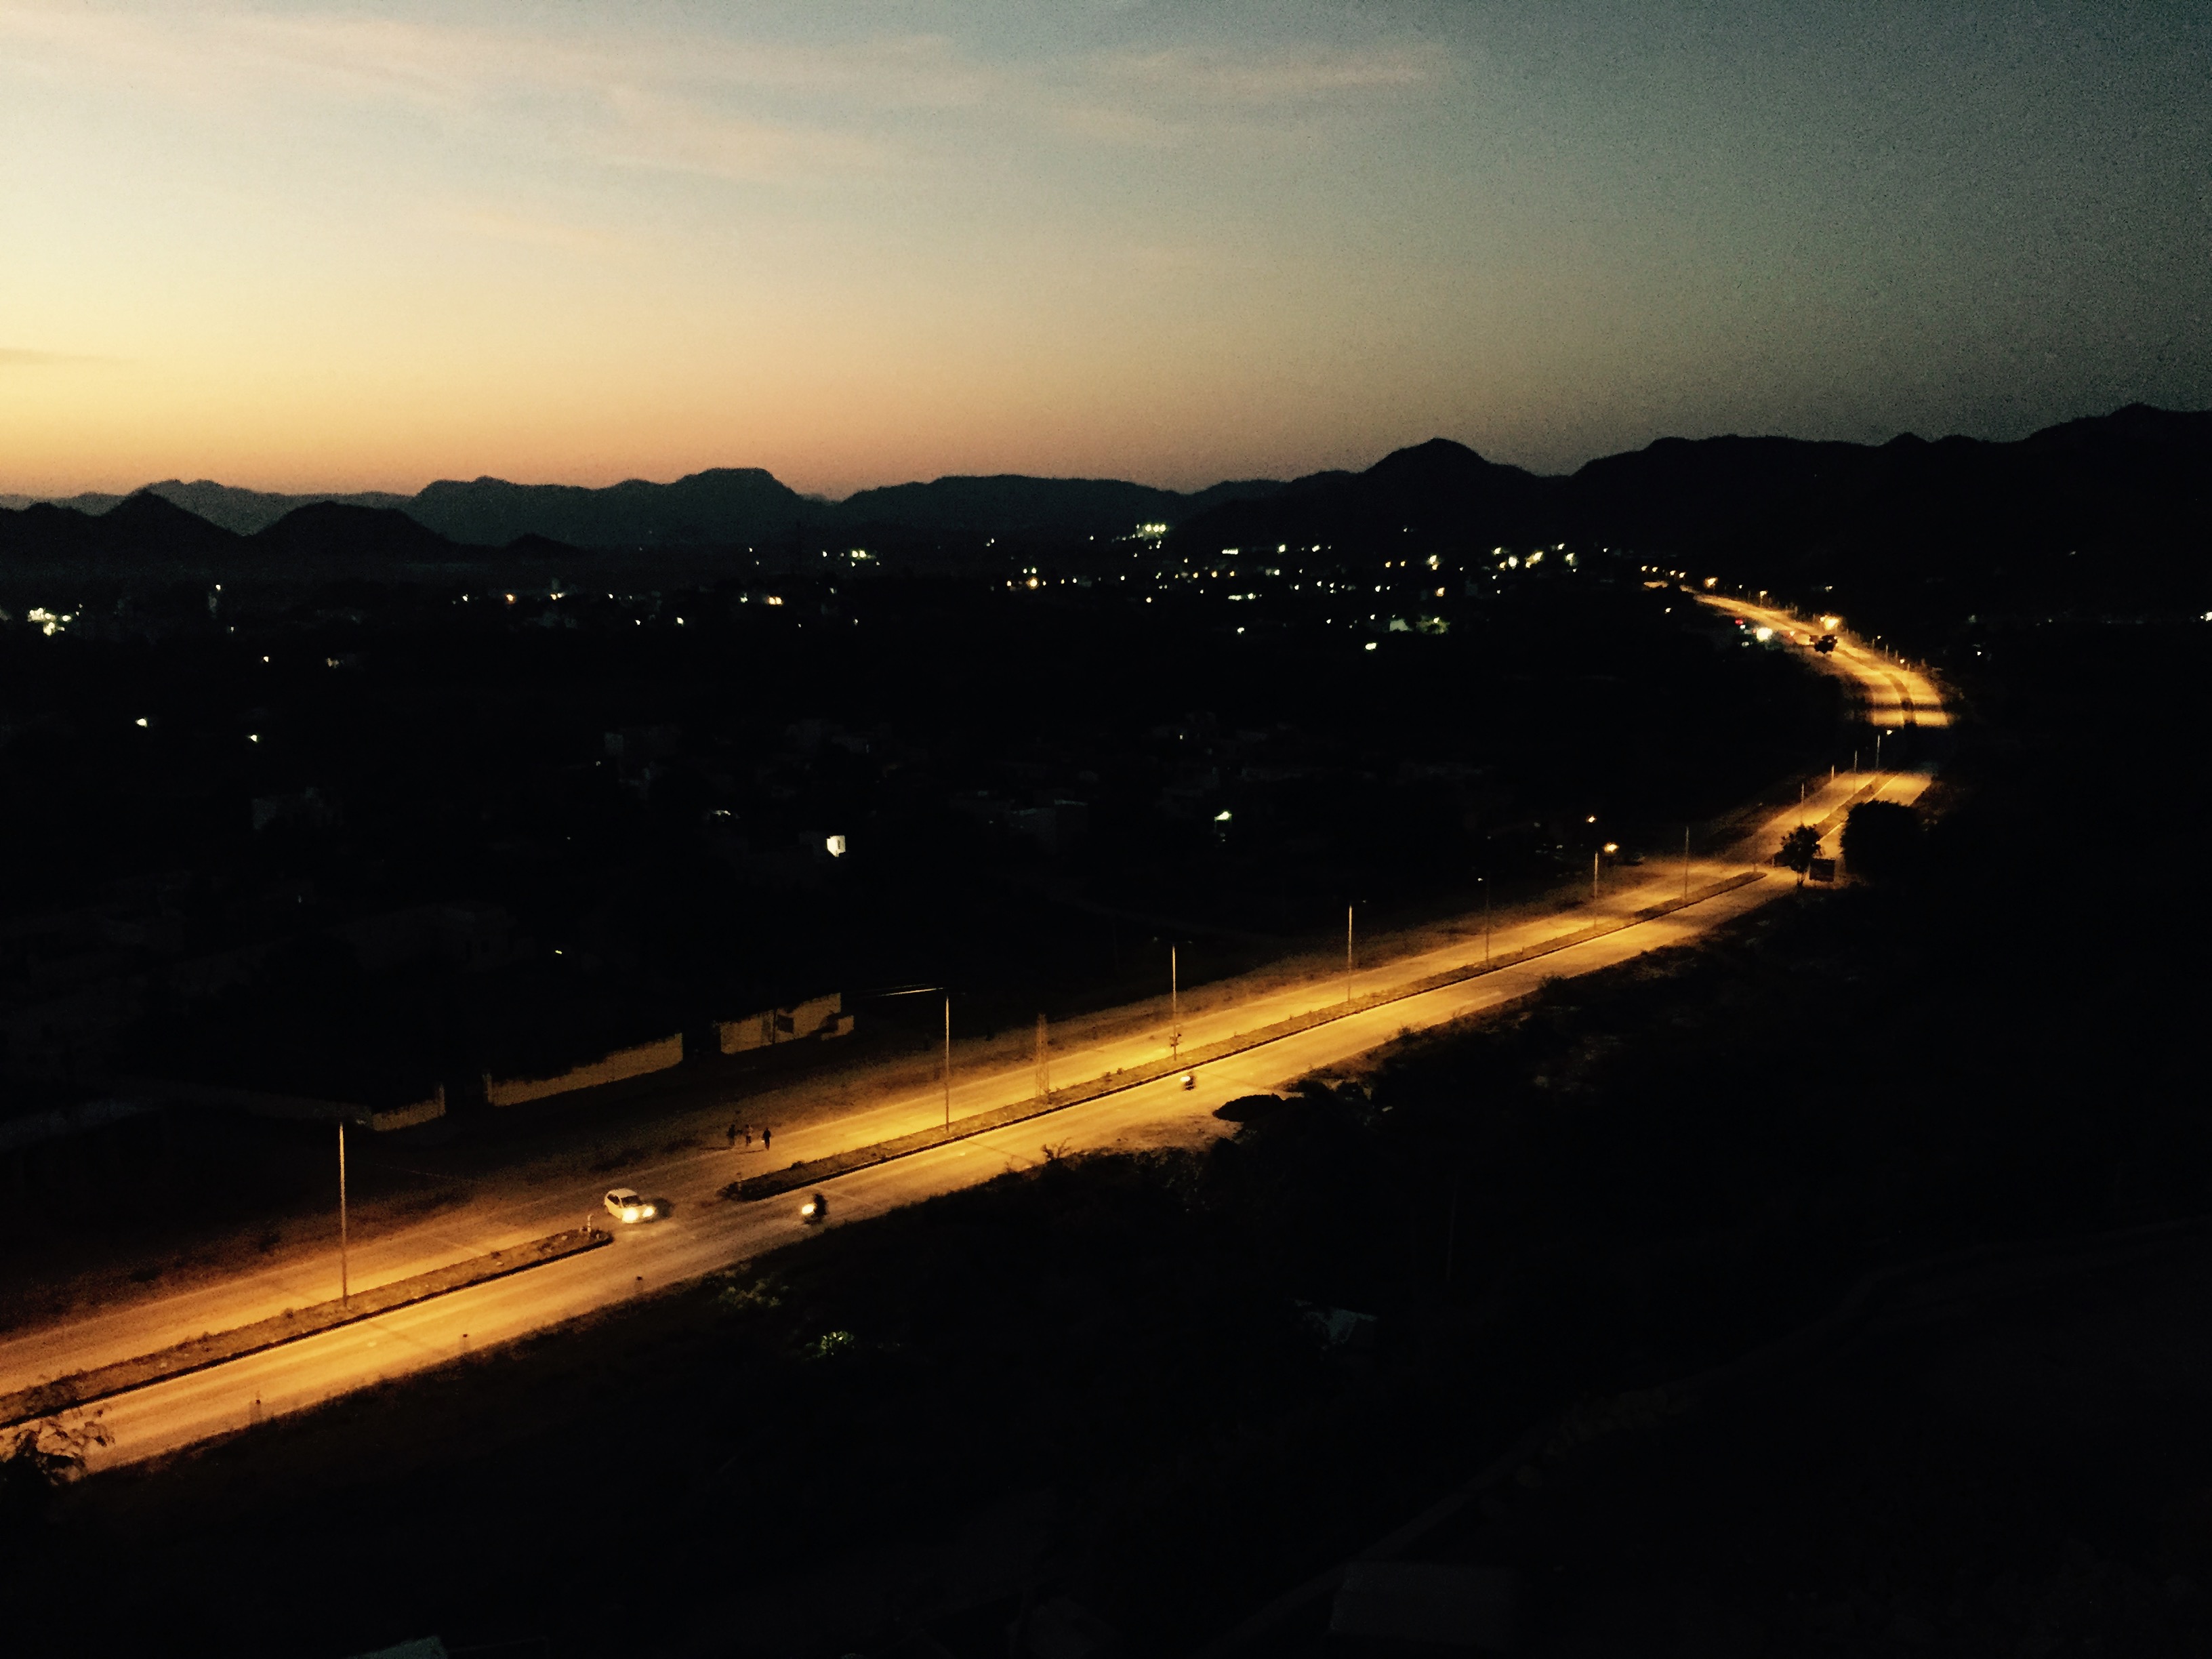
horizon, light, cloud, sky, sunrise, sunset, road, night, sunlight, morning, highway, dawn, atmosphere, dusk, evening, darkness, streets, streetlights, night time, afterglow, atmospheric phenomenon, atmosphere of earth